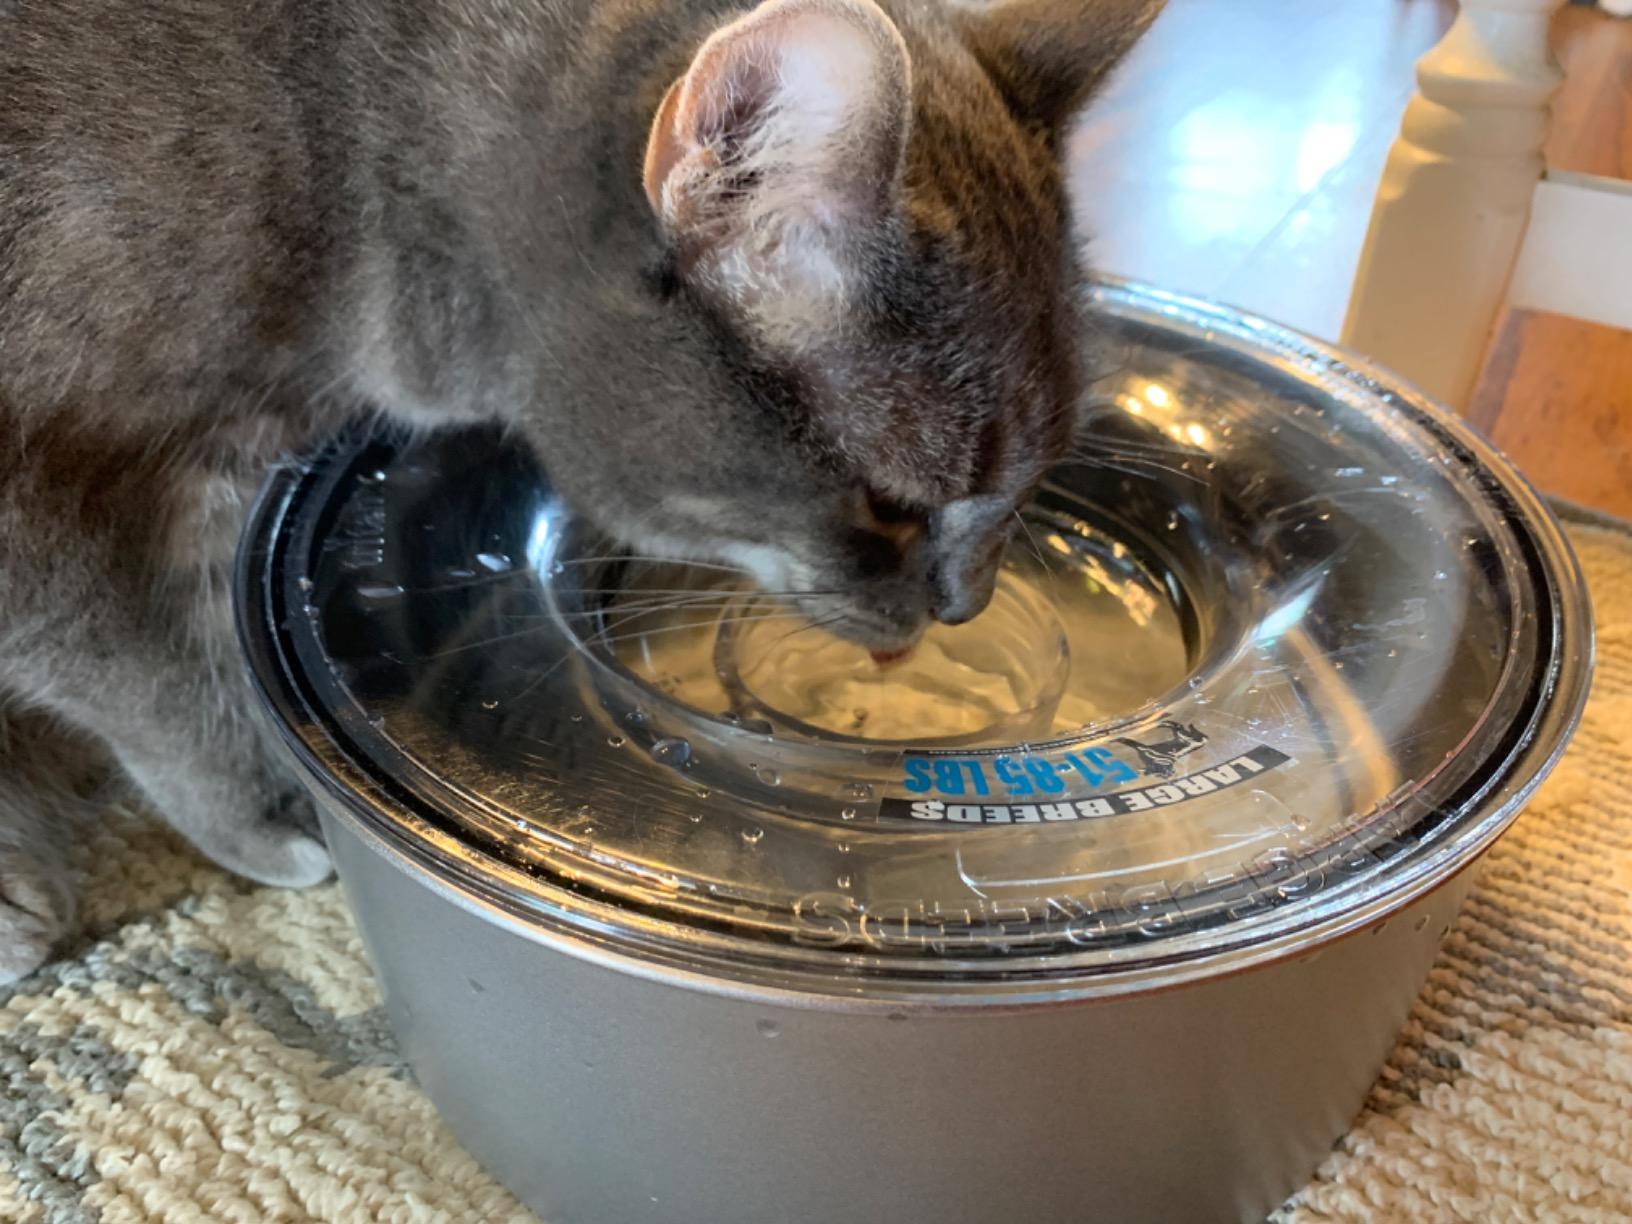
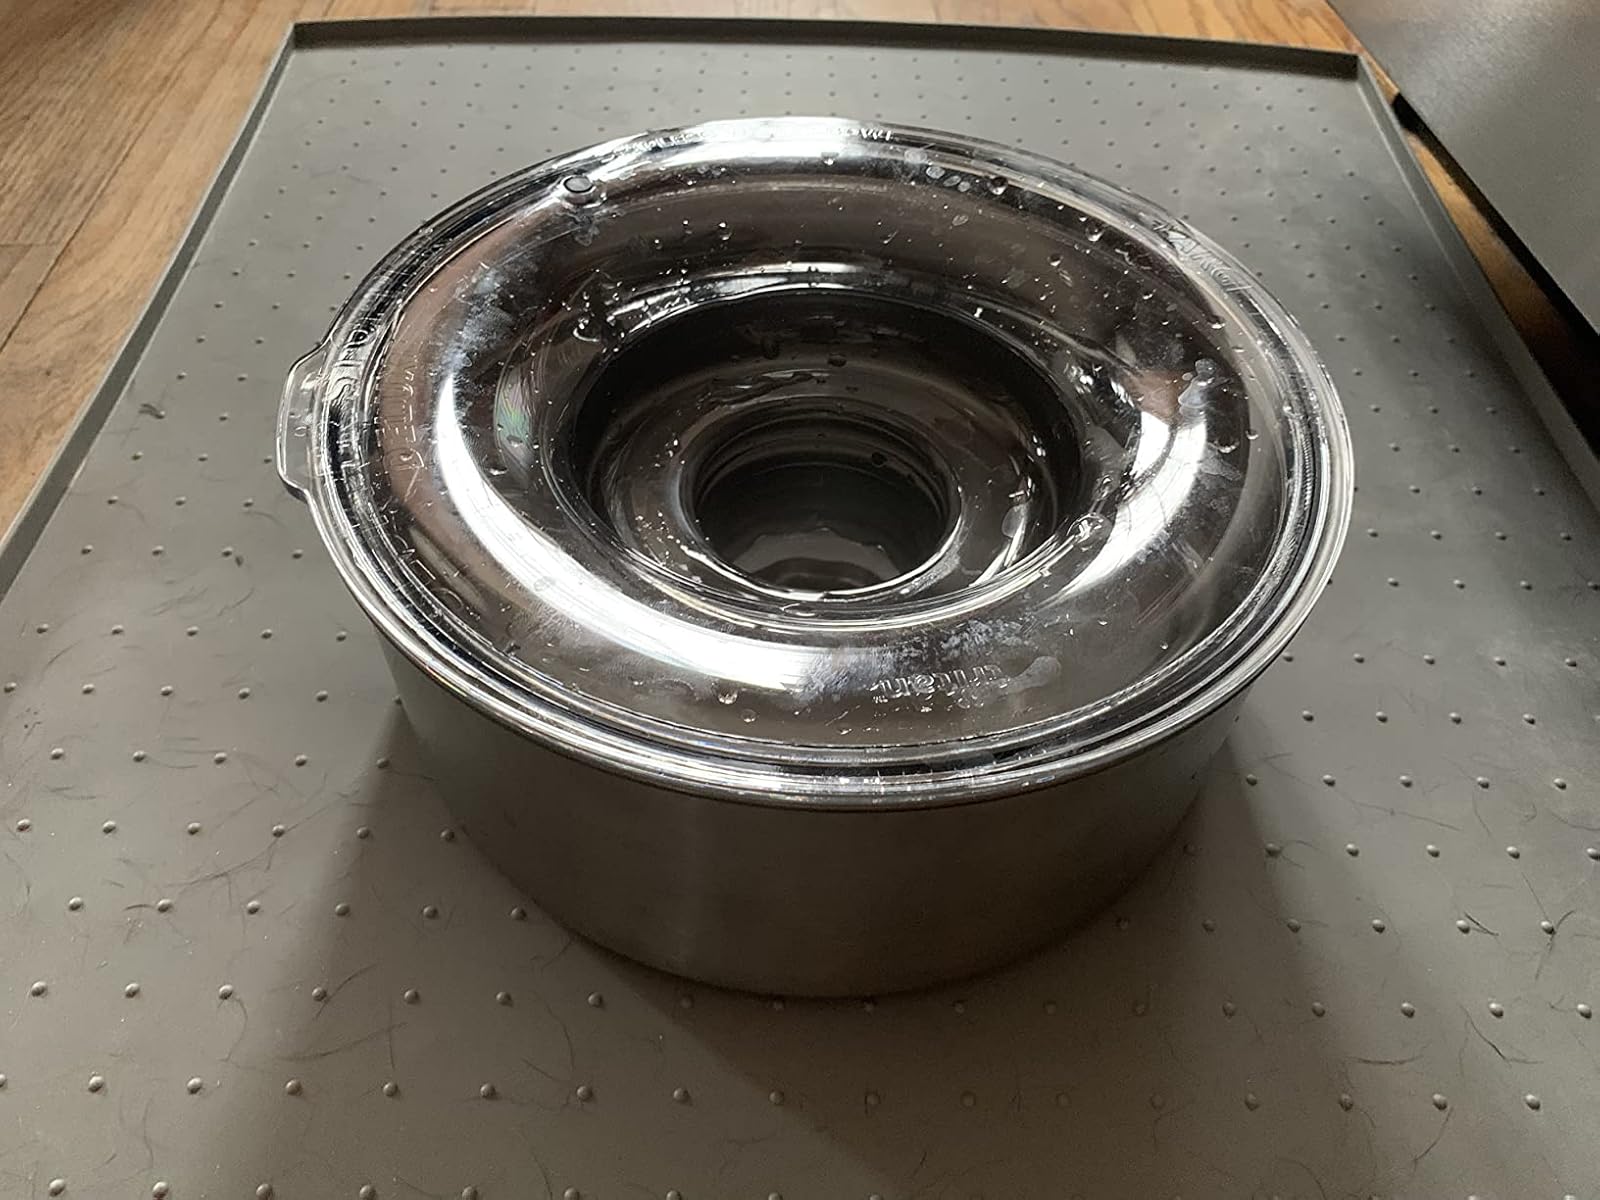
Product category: items_bowl
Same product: yes